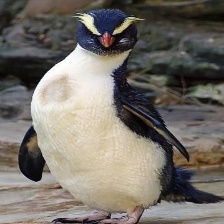
Species: FIORDLAND PENGUIN
Scientific name: EUDYPTES PACHYRHYNCHUS
ImageNet parent category: king_penguin